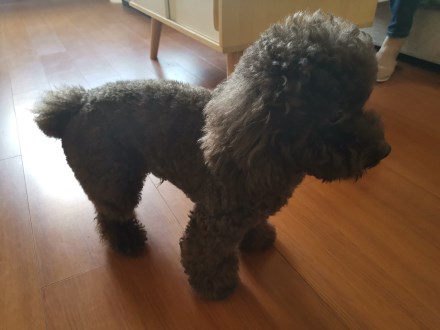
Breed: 7449-n000128-teddy